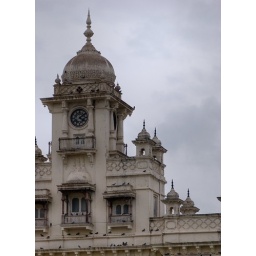
A clock tower at Chowmahalla Palace, in Hyderabad.